Partition (song)

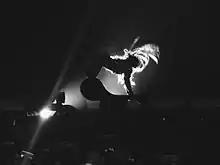
Beyoncé performing a chair dance choreography at The Formation World Tour during "Partition"

The second part, titled "Partition", is preceded by the sound of paparazzi camera clicks and a window whirring up, which separates it from the first part "Yoncé". "Partition" has a fractured production and is lyrically about the female protagonist having sex with her romantic interest in the backseat of a limousine. Caitlin White, writing for "The 405", highlighted that the song details a romantic relationship in which women do not act as sexual objects during sexual intercourse but rather use "the physical act of love as a form of agency", from which they derive pleasure. "Partition" gained significant attention for its explicit lyrics, with frequent references made to the opening lines of the first verse in which Beyoncé asks her driver to put up the partition.